Video on demand

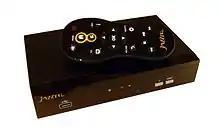
Some VOD services require the viewer to have a TV set-top box. This photo shows the set-top box for the Jazzbox VOD service and its accompanying remote control.

VOD services are now available in all parts of the United States, which has the highest global take-up rate of VOD. In 2010, 80% of American Internet users had watched video online, and 42% of mobile users who downloaded video preferred apps to a normal browser. Streaming VOD systems are available on desktop and mobile platforms from cable providers (in tandem with cable modem technology). They use the large downstream bandwidth present on their cable systems to deliver movies and television shows to end-users. These viewers can typically pause, fast-forward, and rewind VOD movies due to the low latency and random-access nature of cable technology. The large distribution of a single signal makes streaming VOD impractical for most satellite television systems. Both EchoStar/Dish Network and DirecTV offer VOD programming to PVR-owning subscribers of their satellite TV service. In Demand is a cable VOD service that also offers pay-per-view. Once the programs have been downloaded onto a user's PVR, he or she can watch, play, pause, and seek at their convenience. VOD is also common in expensive hotels.